Pride's Purge

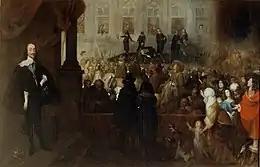
The execution of Charles I, which the Purge made possible

The Purge eliminated from Parliament those who backed a negotiated settlement with Charles, which included moderate Independents, as well as Presbyterians. Even those who wanted him removed did not necessarily support his execution; this included Fairfax, who refused to take part in his trial, and initially Cromwell, who returned to London from the siege of Pontefract Castle in early December. In return for sparing his life, he hoped Charles would order the Duke of Ormond to end negotiations with the Irish Confederacy, and prevent a new war in Ireland.